Midhurst Railways

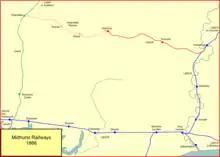
Midhurst railways in 1866

In the 1850s it was felt urgently necessary to connect Portsmouth with London, and a considerable number of schemes were put forward. One would have aligned such a route from Godalming through Midhurst and Chichester, and from there along the coast, but in fact other, more roundabout routes were preferred. Although never built, the line had an enduring significance as it marked the boundary between the agreed territory of the LBSCR and the LSWR: the two companies agreed not to encroach on the other's area of influence.